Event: Typhoon Ruby
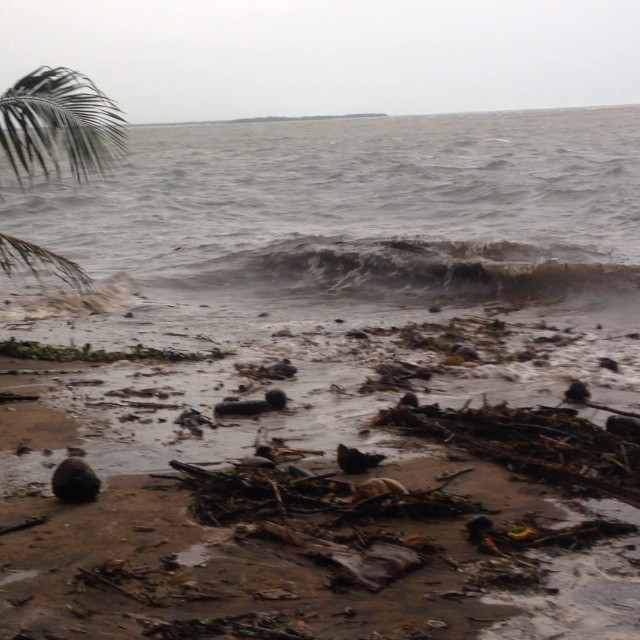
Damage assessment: damage